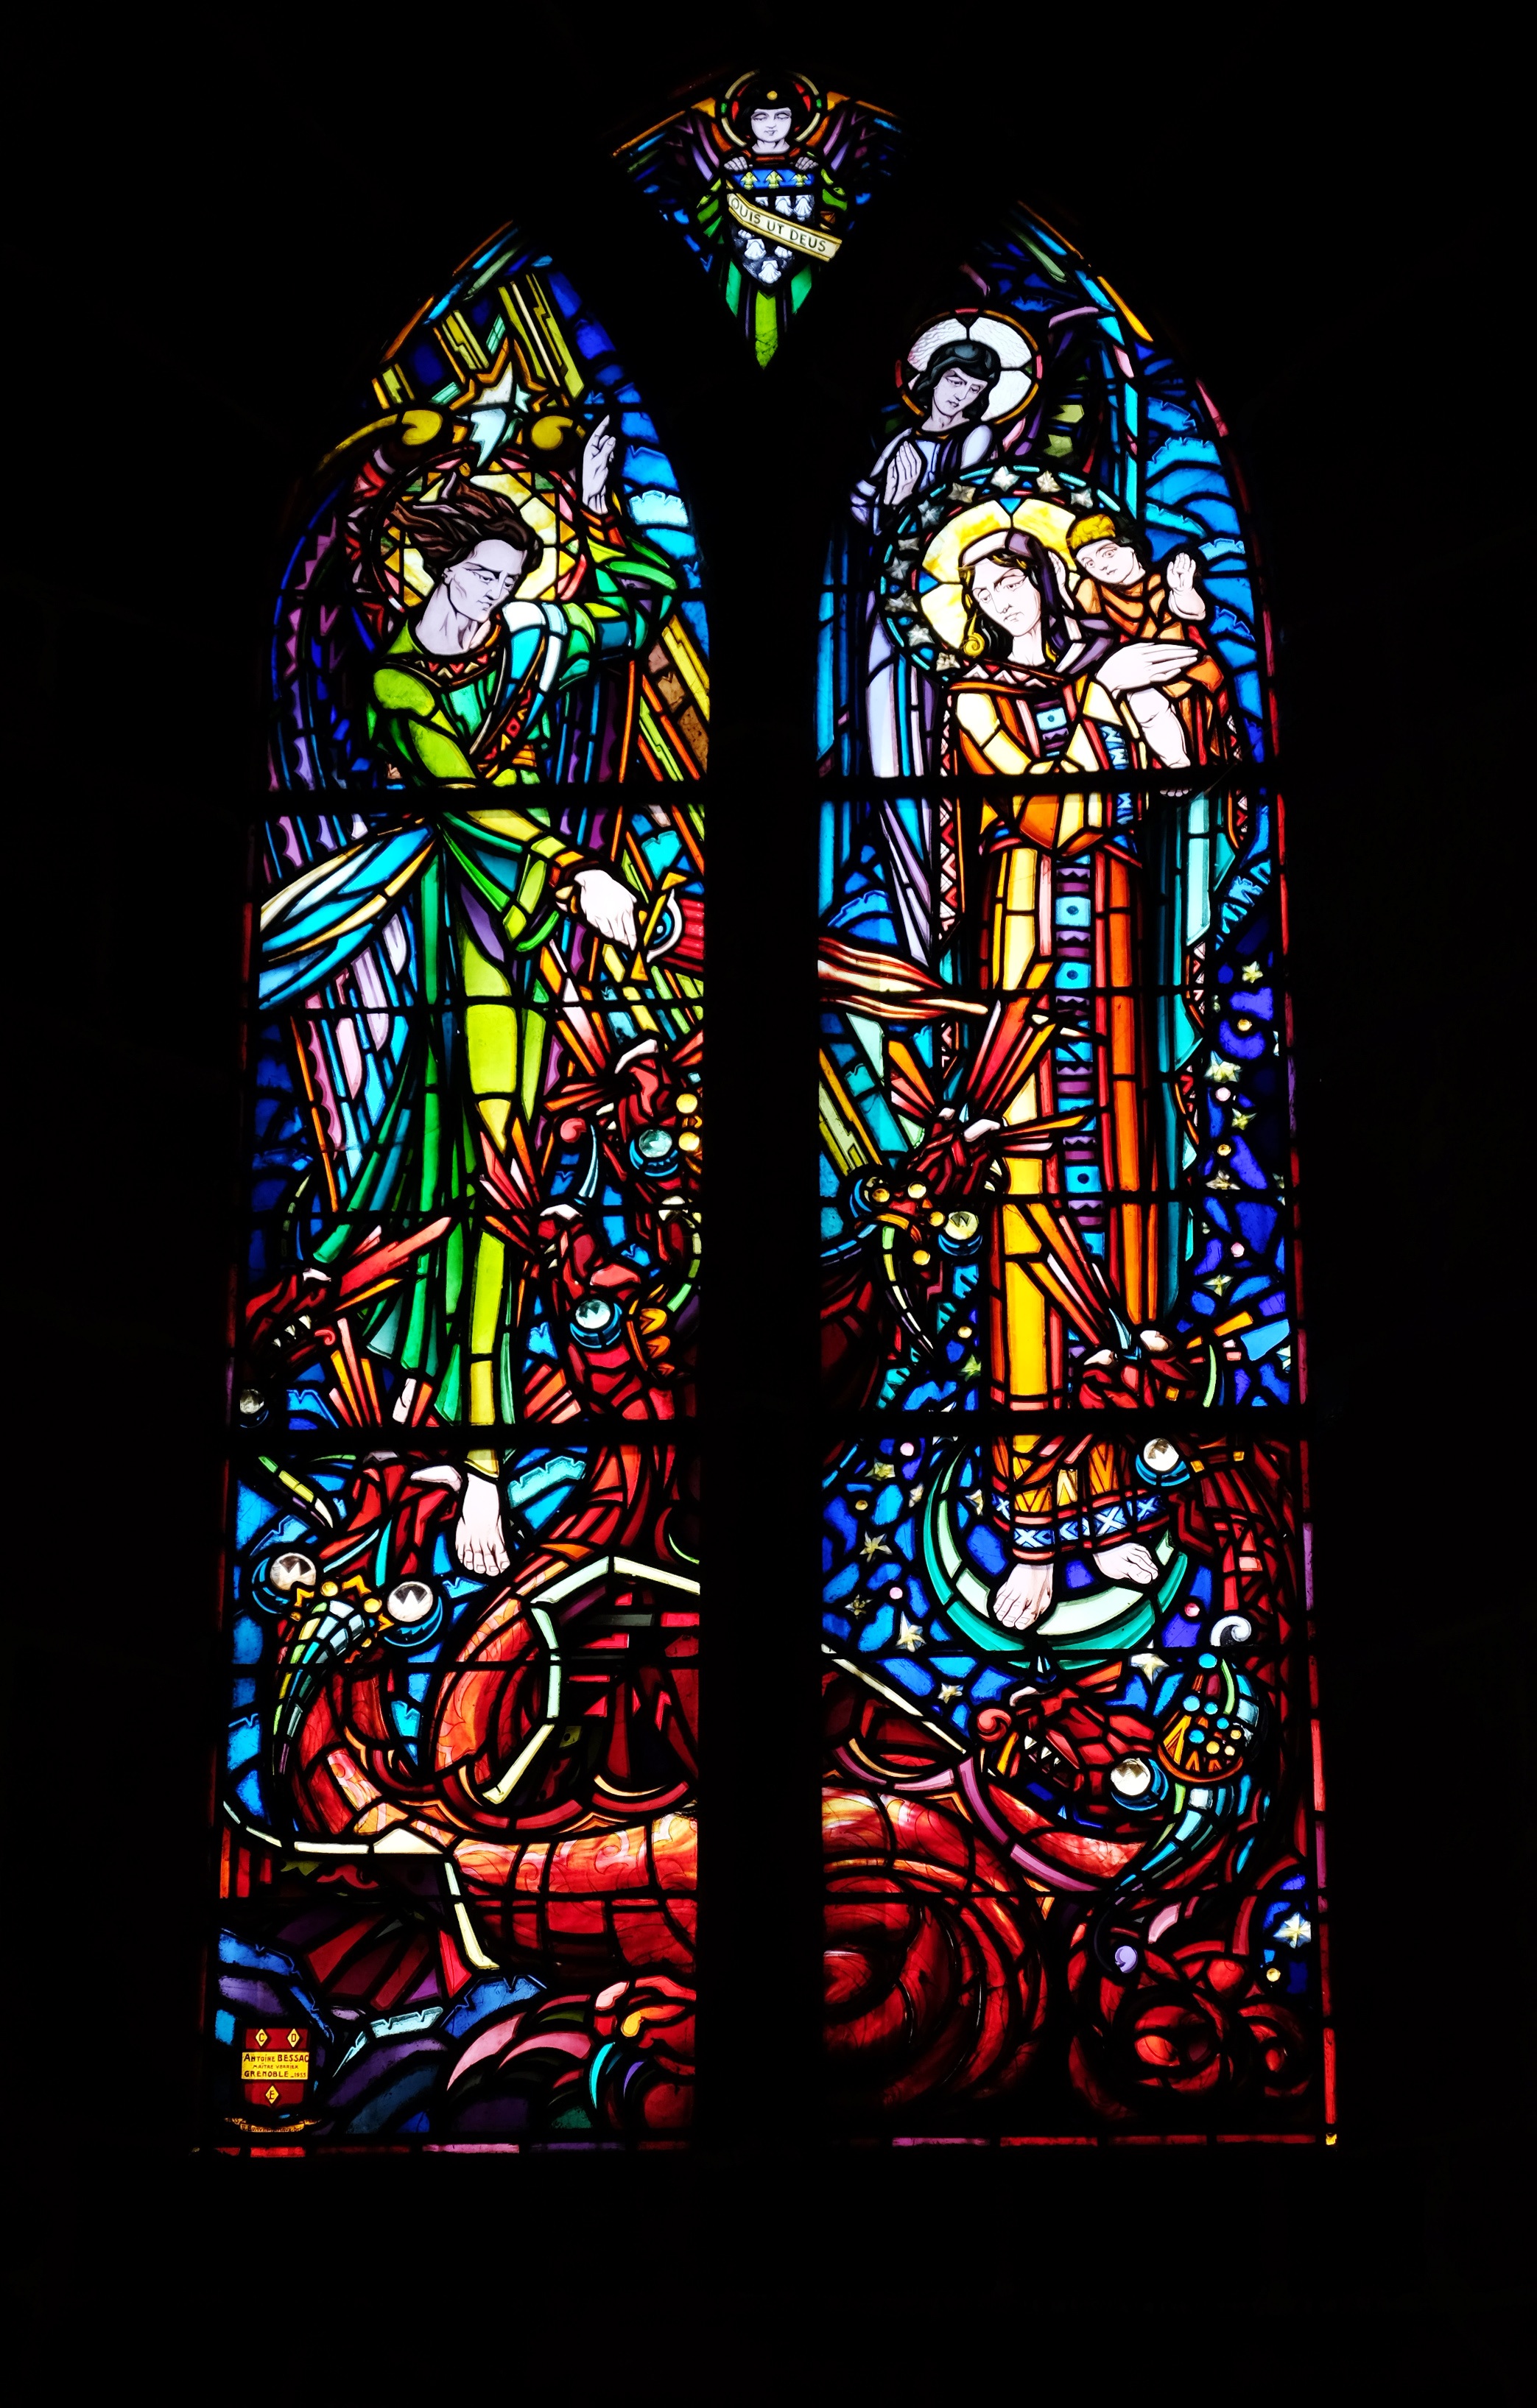
window, glass, religion, church, material, stained glass, colors, symmetry, heritage, stained glass windows